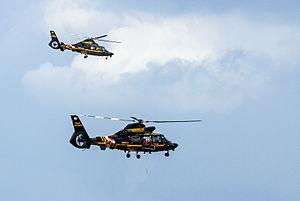
Hélicoptères Aerospatiale Dauphin de la police d'État du Maryland à l'aéroport municipal de Frederick, Frederick, Maryland, États-Unis